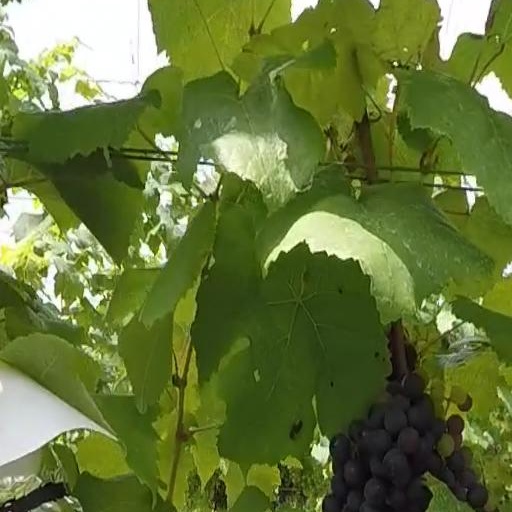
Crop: grape